Shah-i-Zinda

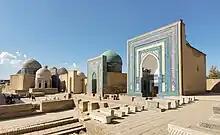
View inside the necropolis

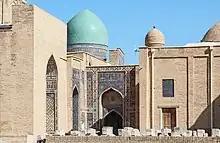
Tuman Aka complex

The ensemble comprises three groups of structures: lower, middle and upper connected by four-arched domed passages locally called chartak. The earliest buildings date back to the 11th – 12th centuries. Mainly their bases and headstones have remained now. The most part dates back to the 14th – 15th centuries. Reconstructions of the 16th – 19th centuries were of no significance and did not change the general composition and appearance.